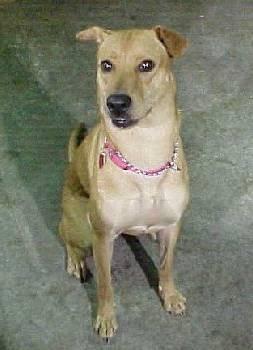
dog